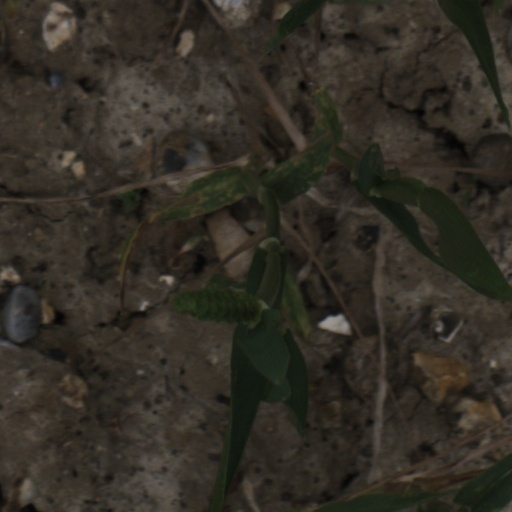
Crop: wheat